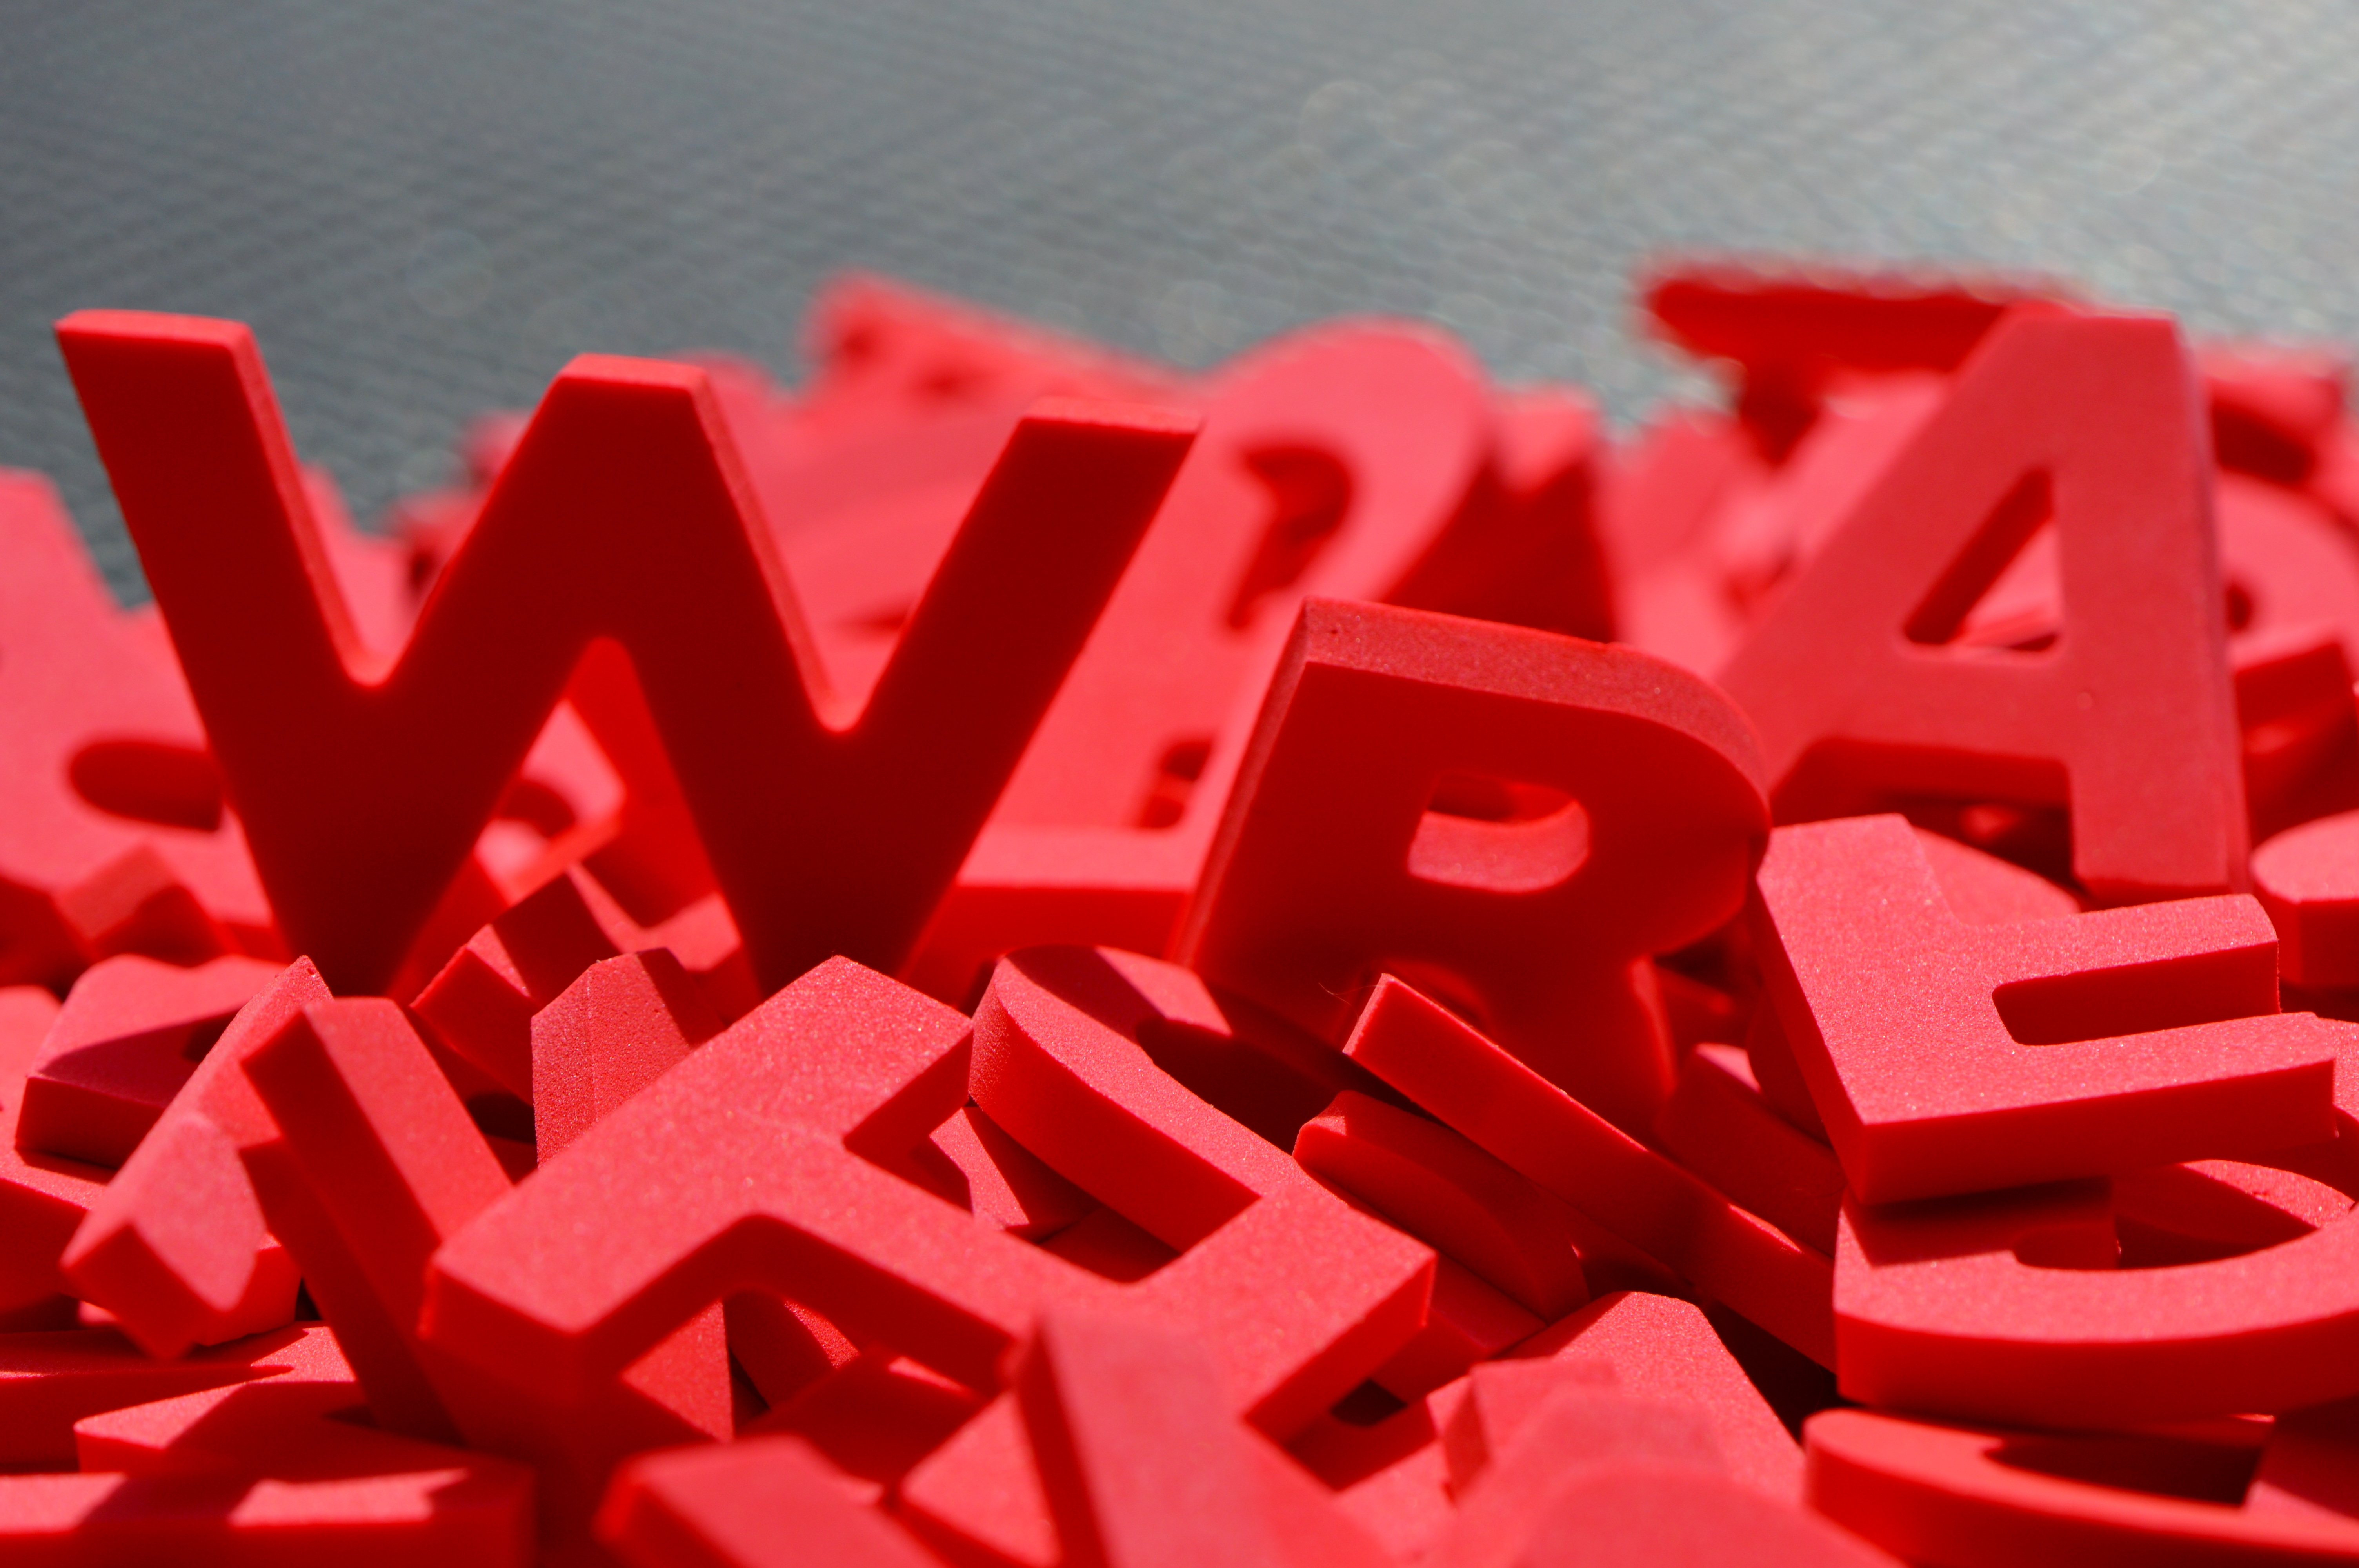
petal, number, heart, red, alphabet, color, pink, font, text, letters, organ, valentine's day, moosgummi